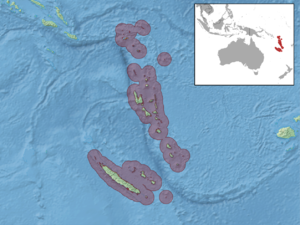
Laticauda frontalis est une espèce de serpents de la famille des Elapidae.